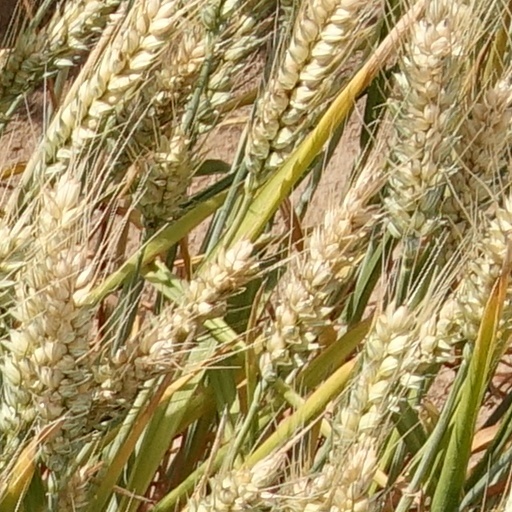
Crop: wheat